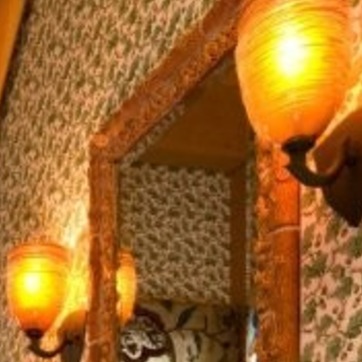
Material: mirror